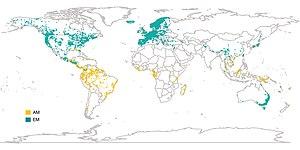
Cette liste recense les genres de plantes qui établissent des relations mycohétérotrophes.